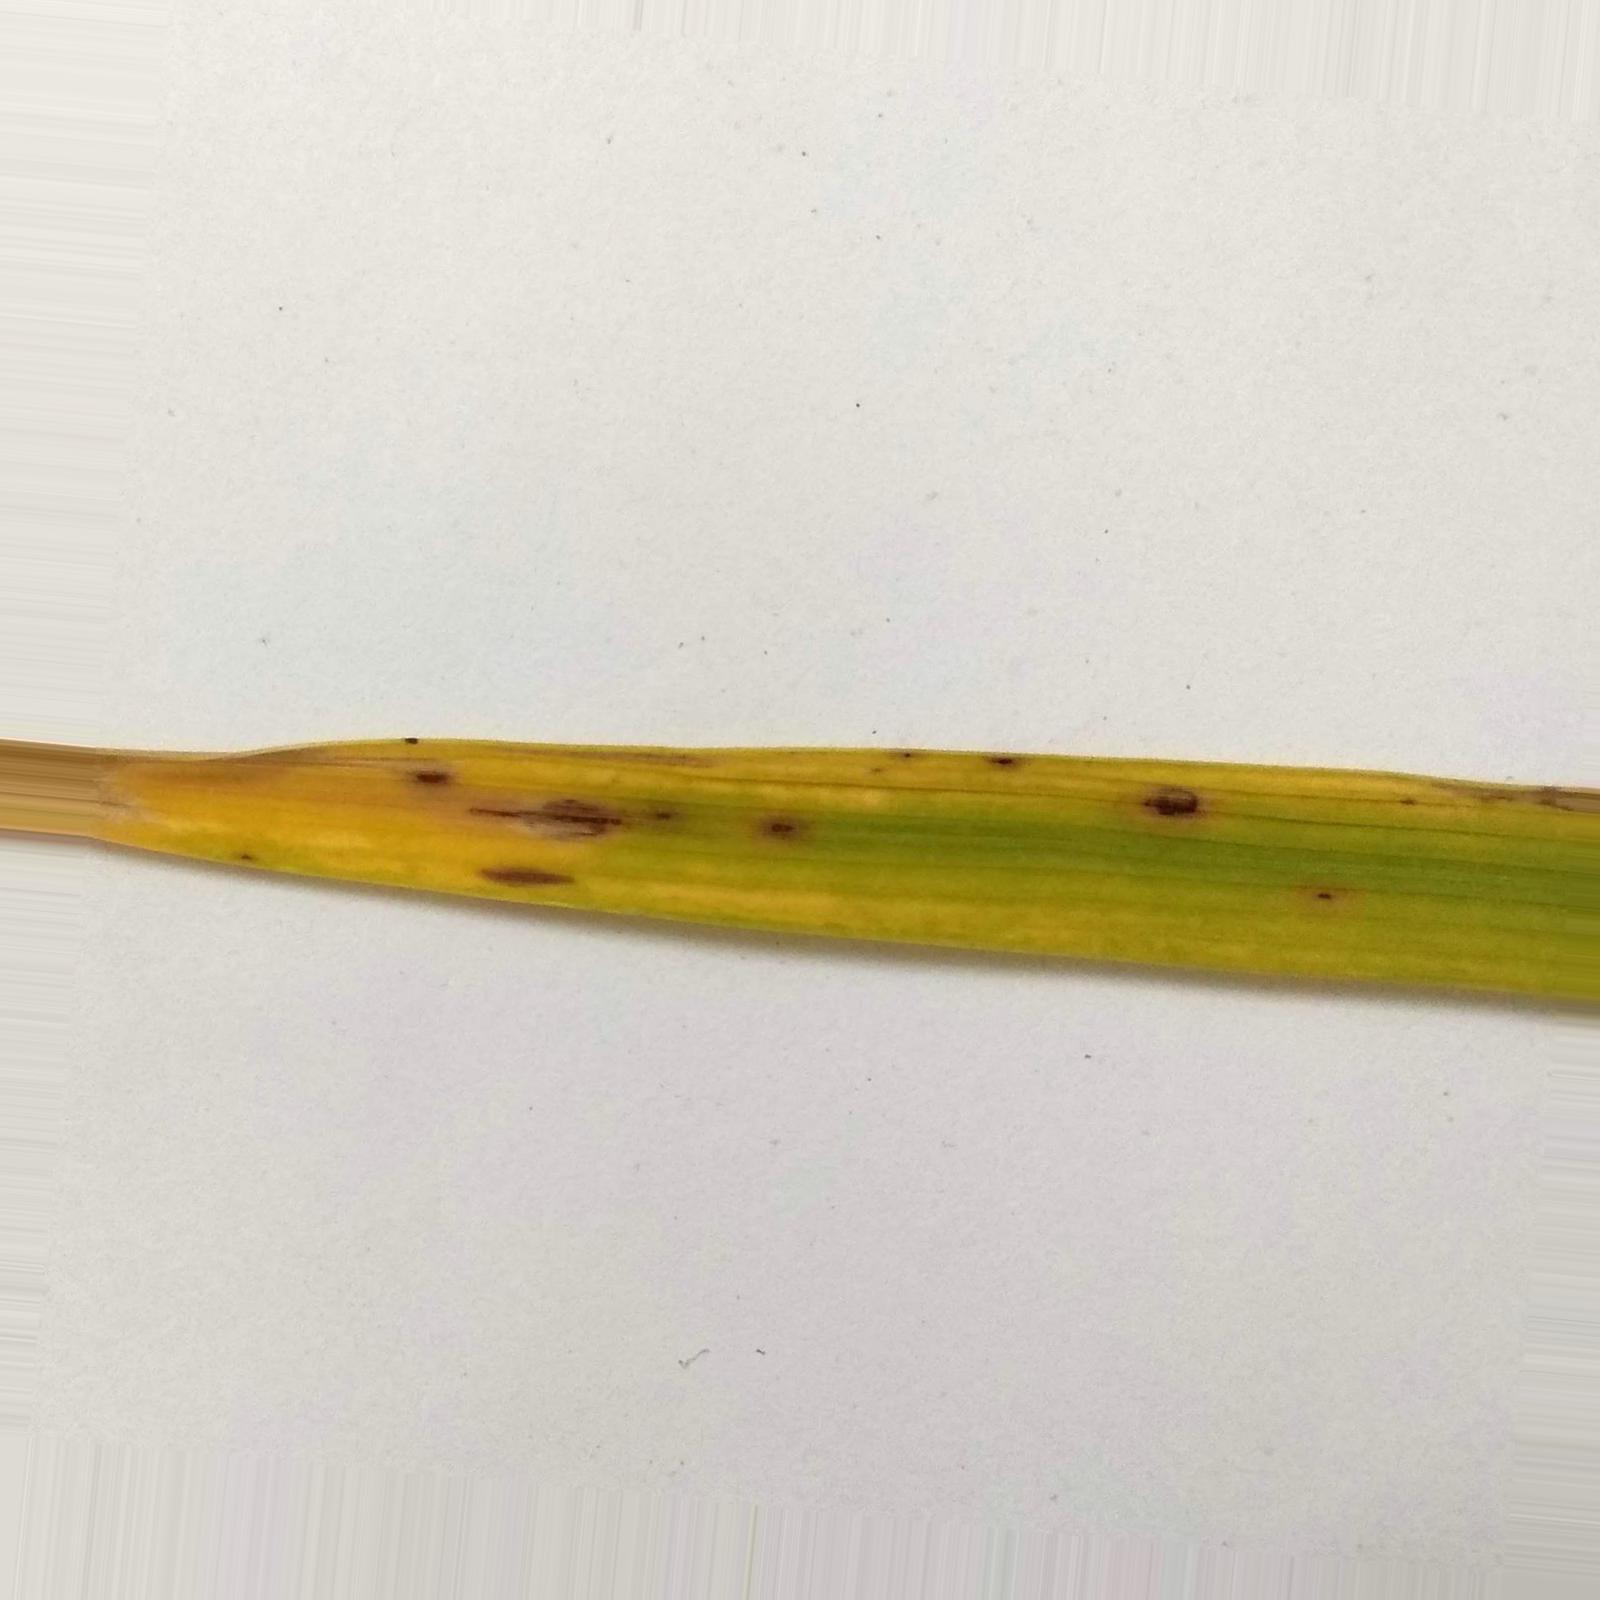
Nhãn: Bệnh Đốm Nâu ( Brown spot )